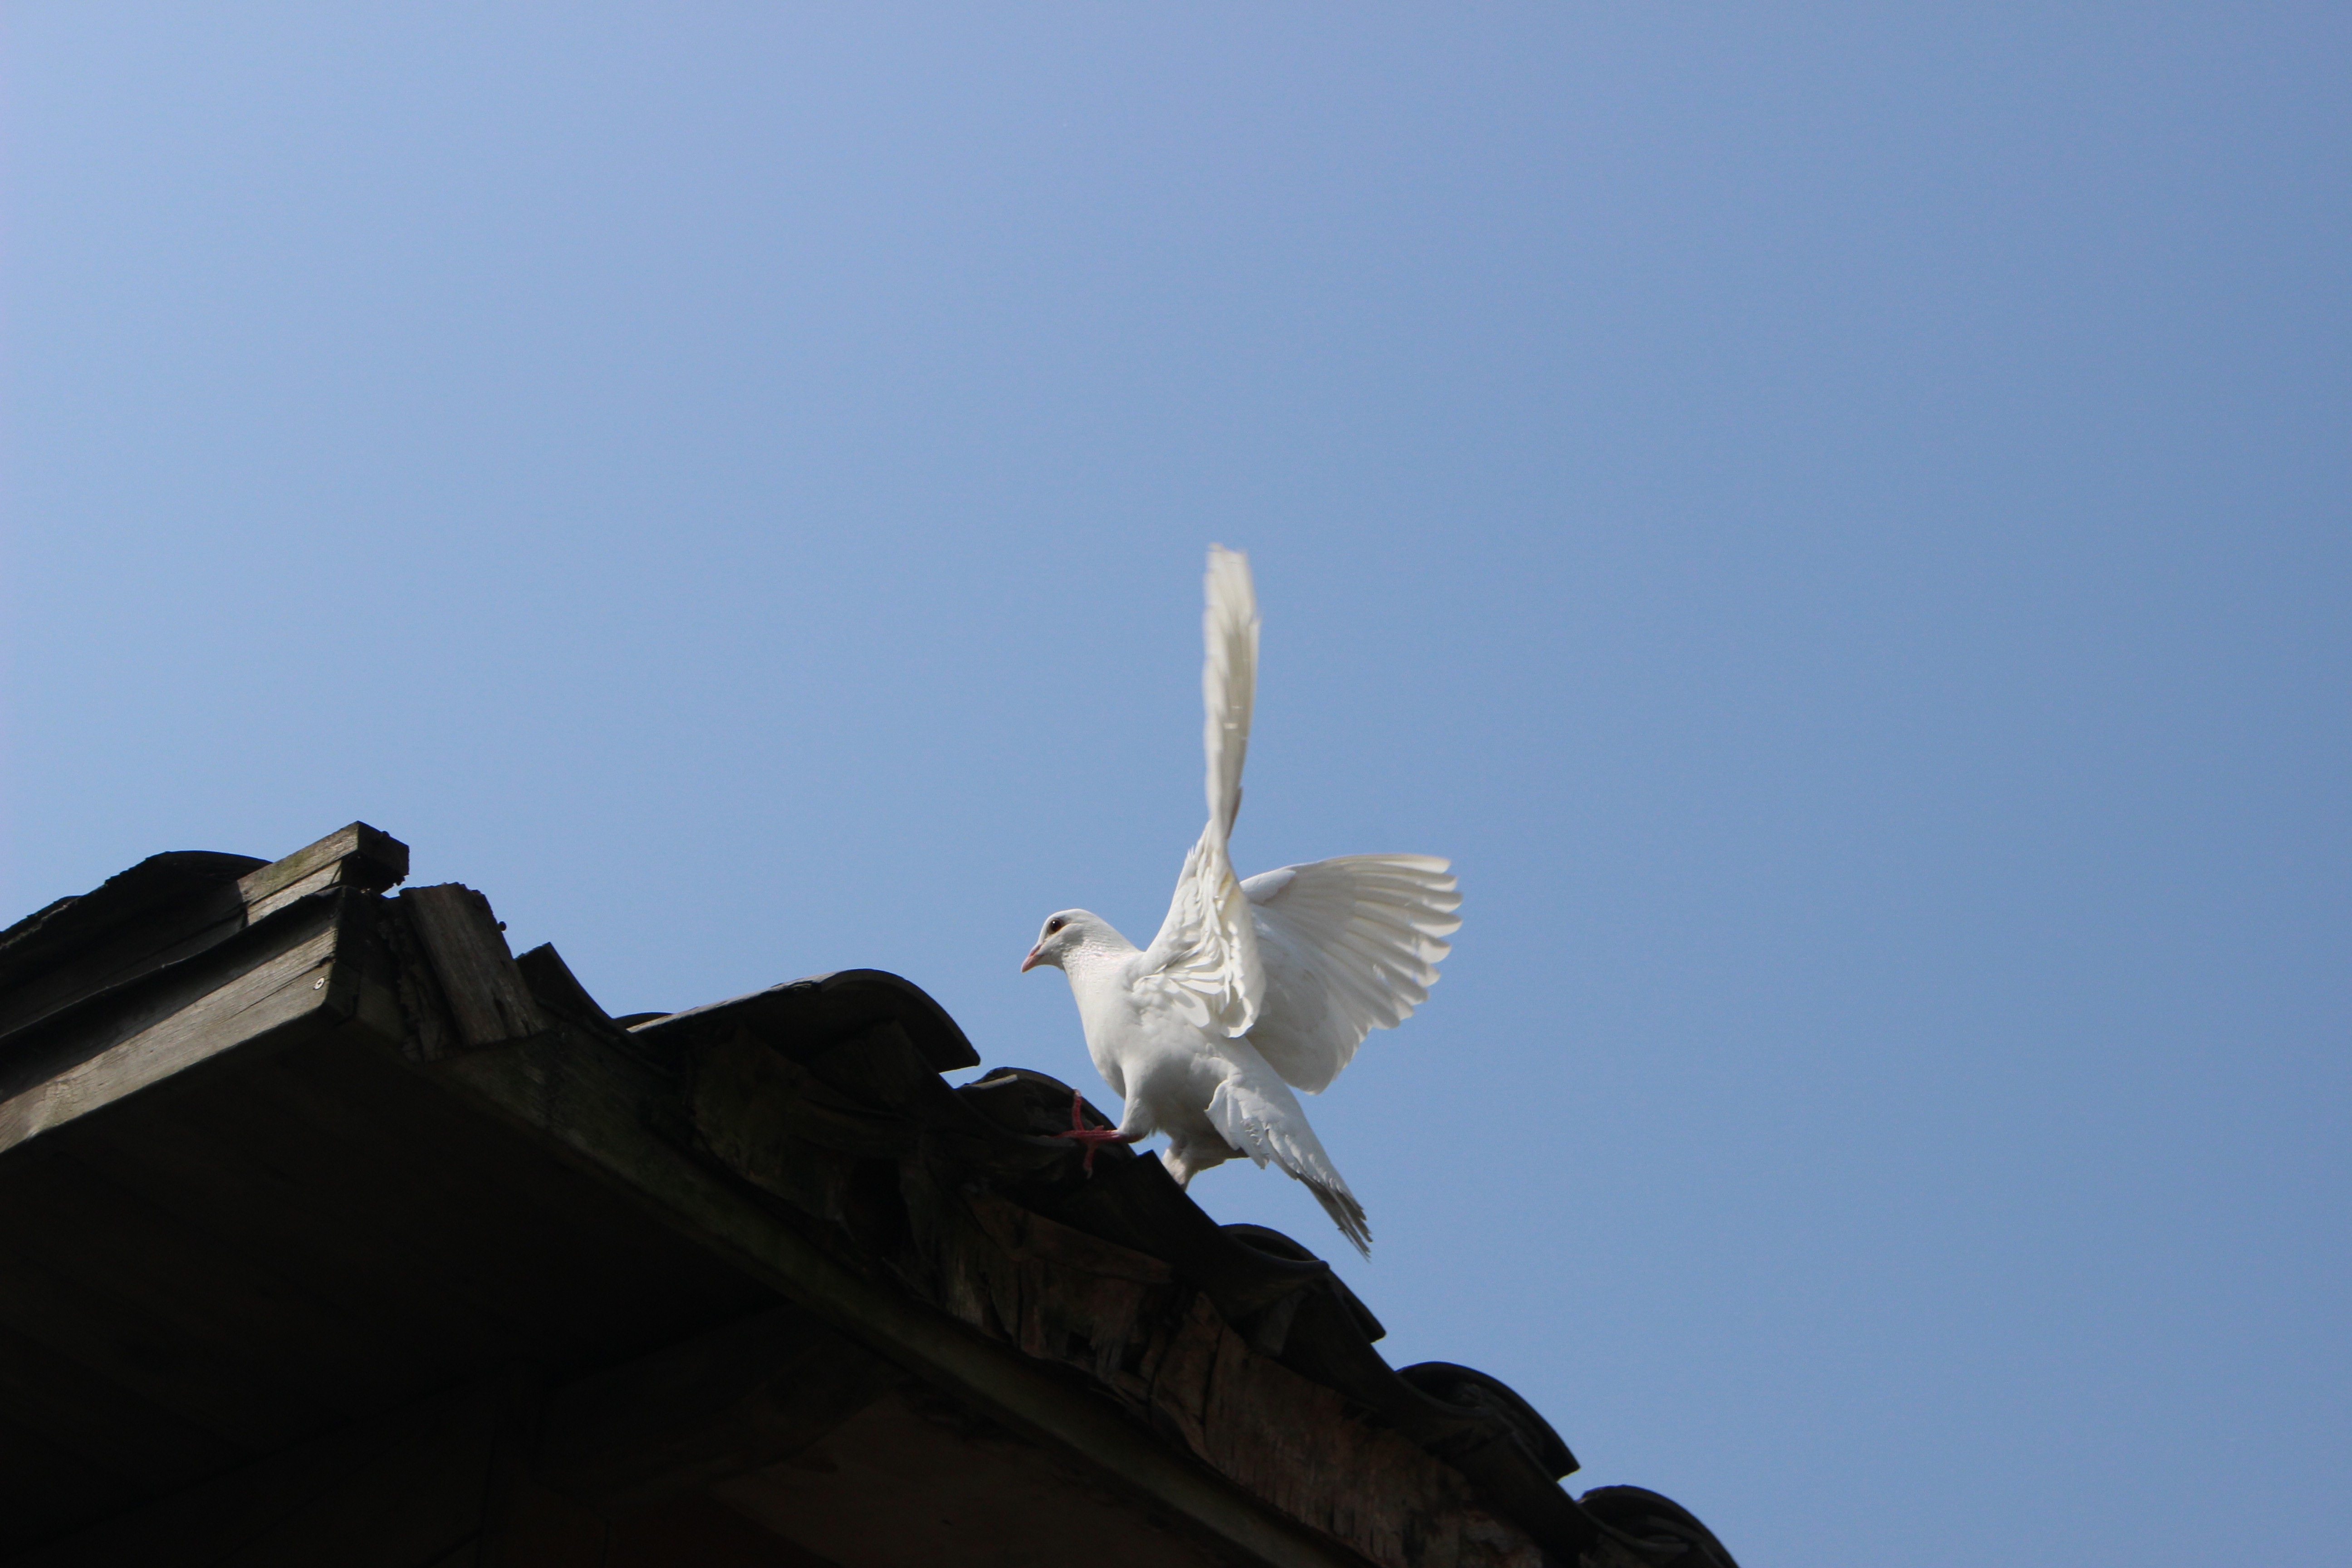
bird, wing, sky, seabird, gull, flight, stork, pigeon, vertebrate, the scenery, hangzhou, ciconiiformes